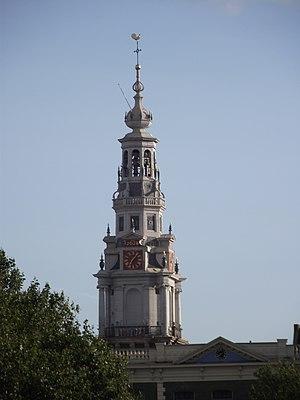
Amsterdam, Eglise Méridionale, H.de Keyser, 1611-14 Italiano: Amsterdam, Chiesa Meridionale, H.de Keyser, 1611-14